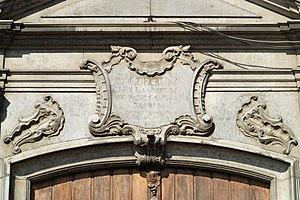
Belgique - Brabant flamand - Louvain - Collège de Hollande
Le Collège de Hollande ou Collège de Haarlem est un collège fondé en 1583 pour les étudiants hollandais en philosophie et en théologie à Louvain, ville sise aujourd'hui dans la province du Brabant flamand en Belgique.